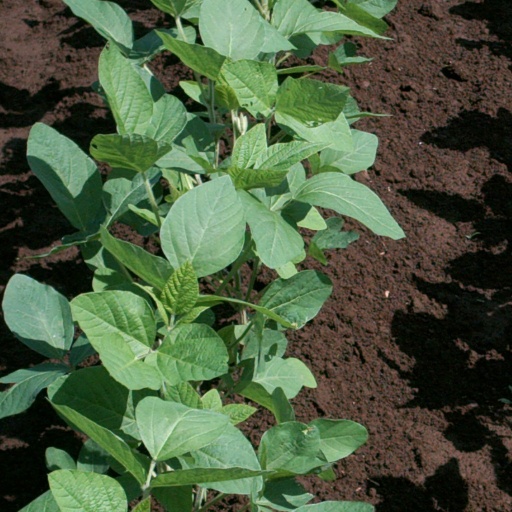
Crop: soybean